Favell Lee Mortimer

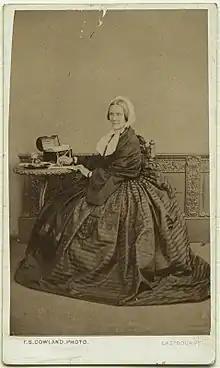

Favell Lee Mortimer (born Favell Lee Bevan; 14 July 1802 – 22 August 1878) was a British Evangelical author of educational books for children.